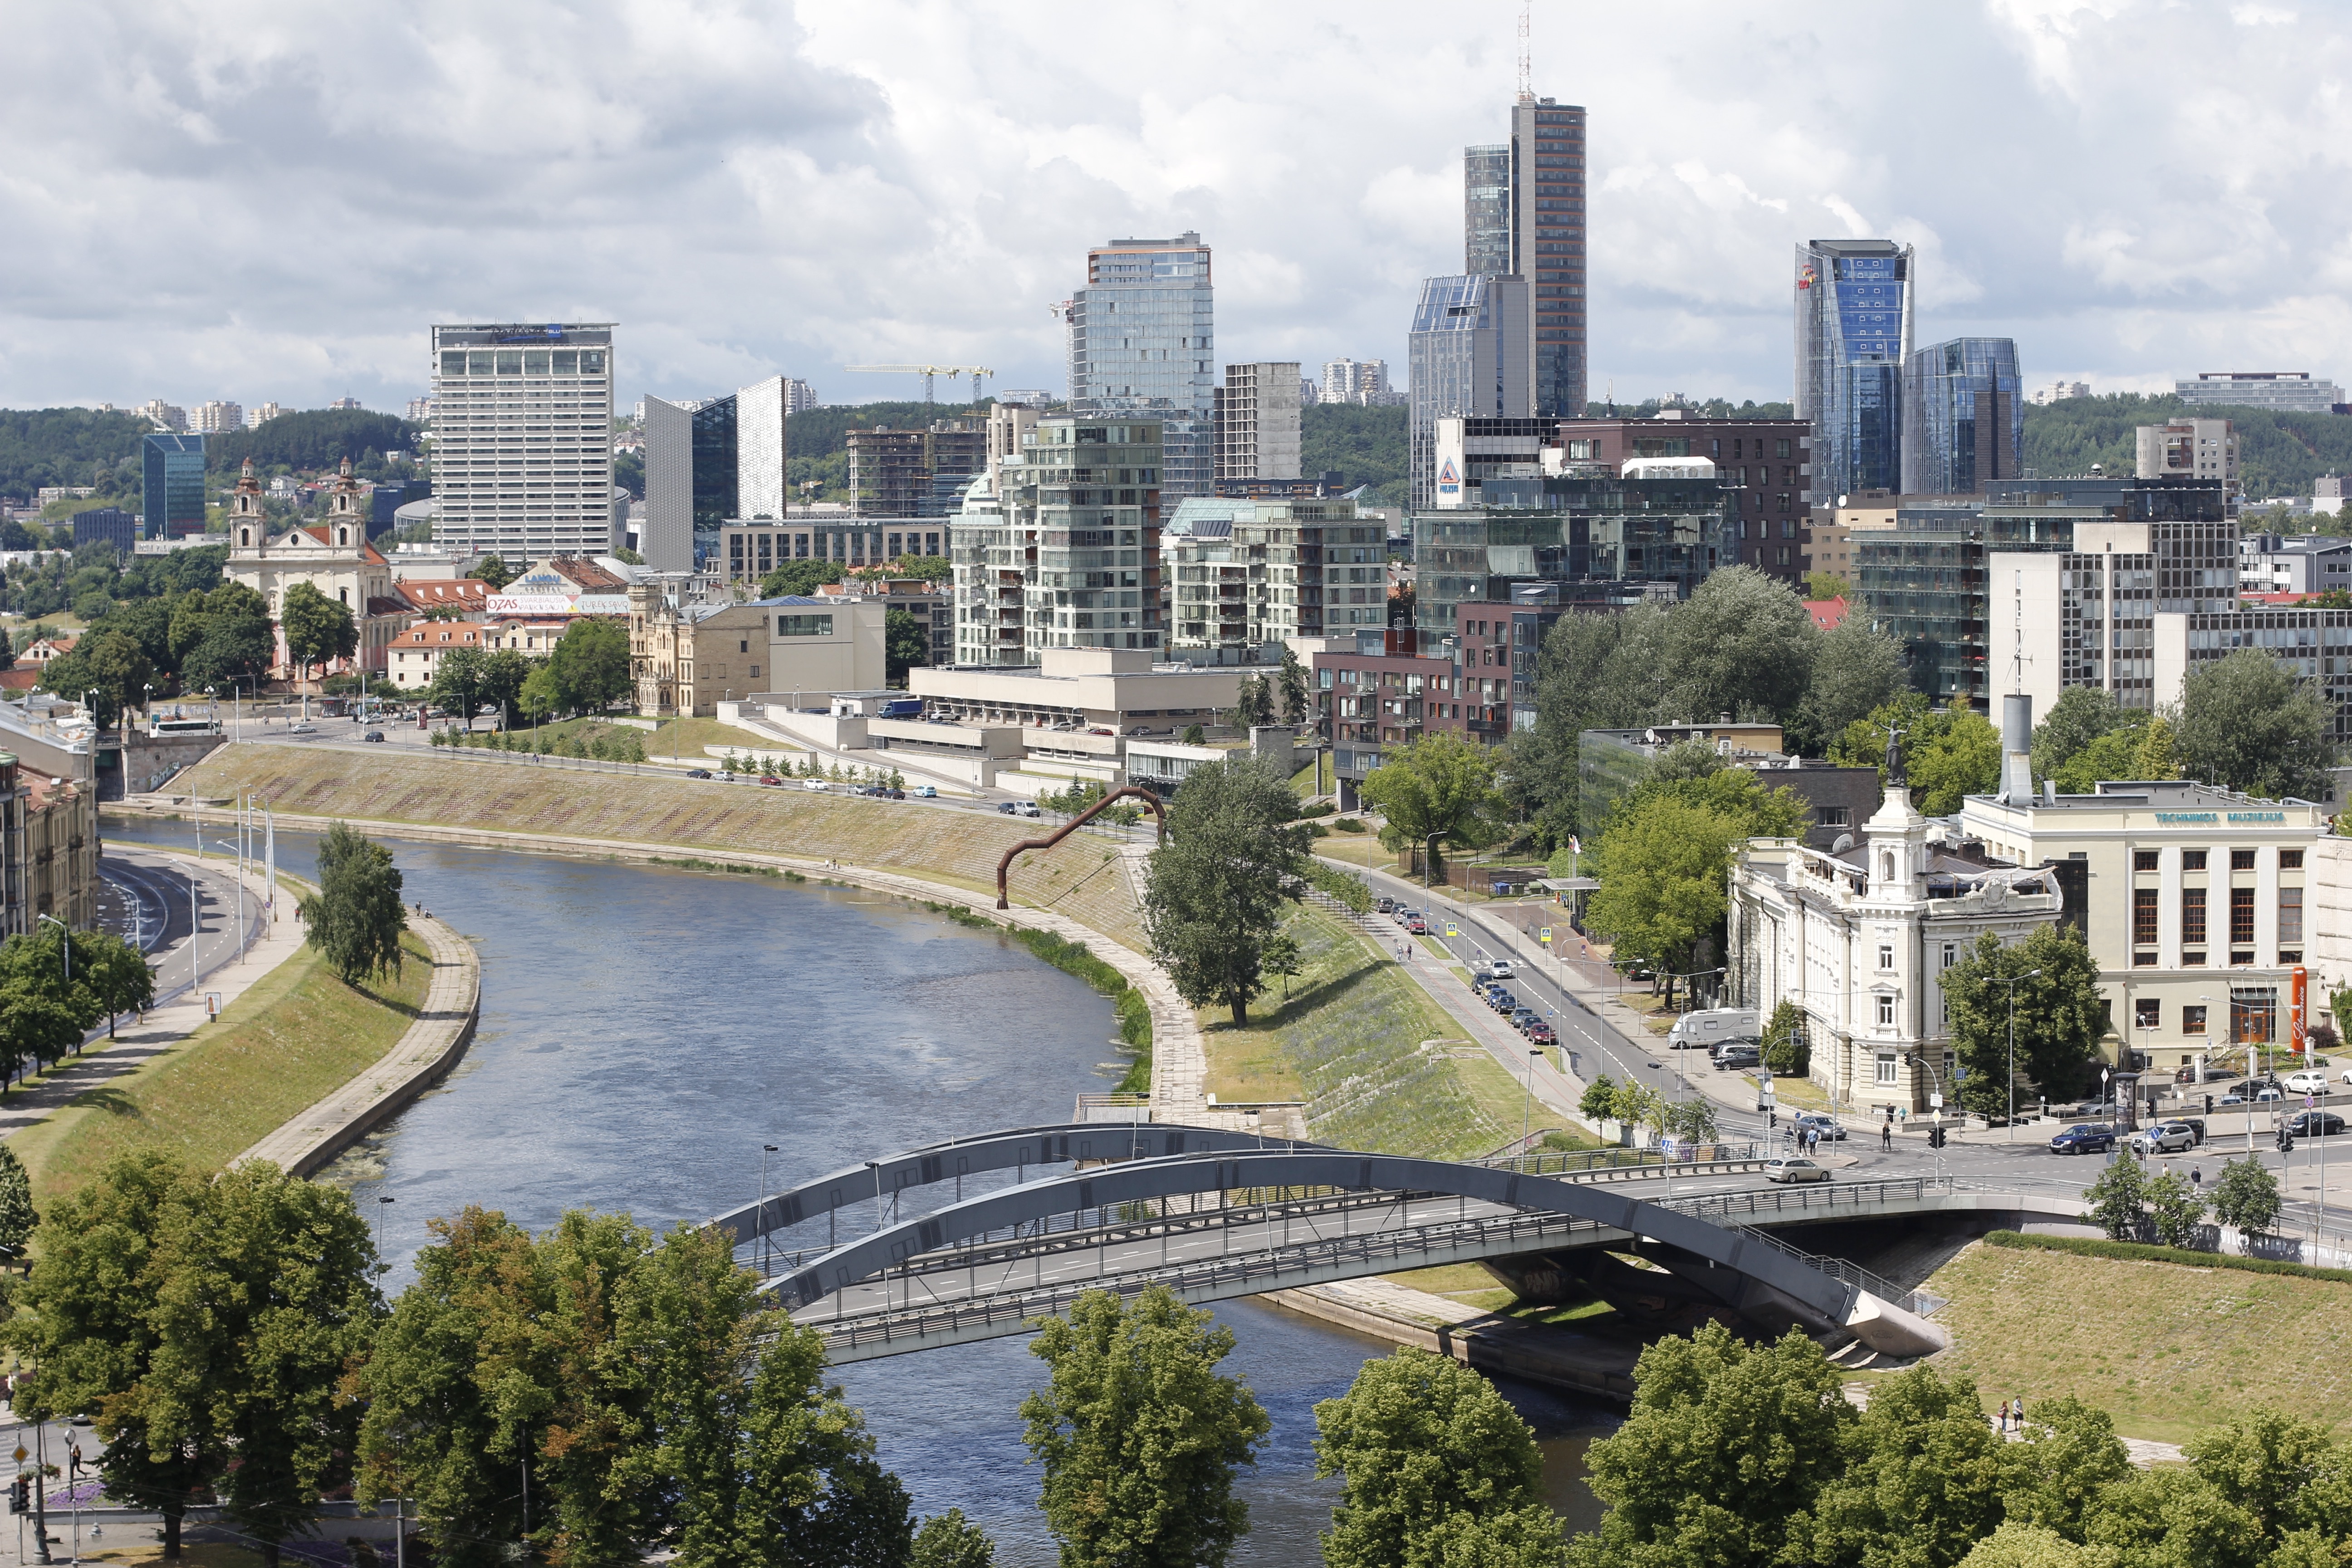
architecture, bridge, skyline, city, skyscraper, river, cityscape, panorama, downtown, transport, plaza, landmark, facade, waterway, tower block, old town, town square, historically, lithuania, vilnius, metropolis, gable, bird's eye view, eastern europe, houses facades, aerial photography, urban area, urban design, residential area, human settlement, metropolitan area